House of Aviz

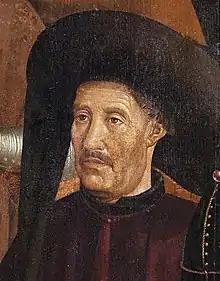
Prince Henry the Navigator, famed leader of the Age of Discoveries and prince of the House of Aviz.

The House of Aviz would rule Portugal until its fall in the 1580 to the Philippine Dynasty. after he had ordered the Duke of Alba to take Portugal by force.